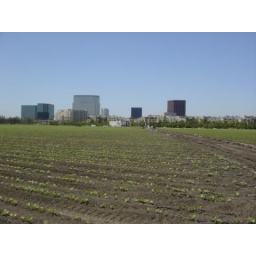
This field is near Sunflower Ave. &amp;amp; Bristol St. On the otherside of the buildings is South Coast Plaza.